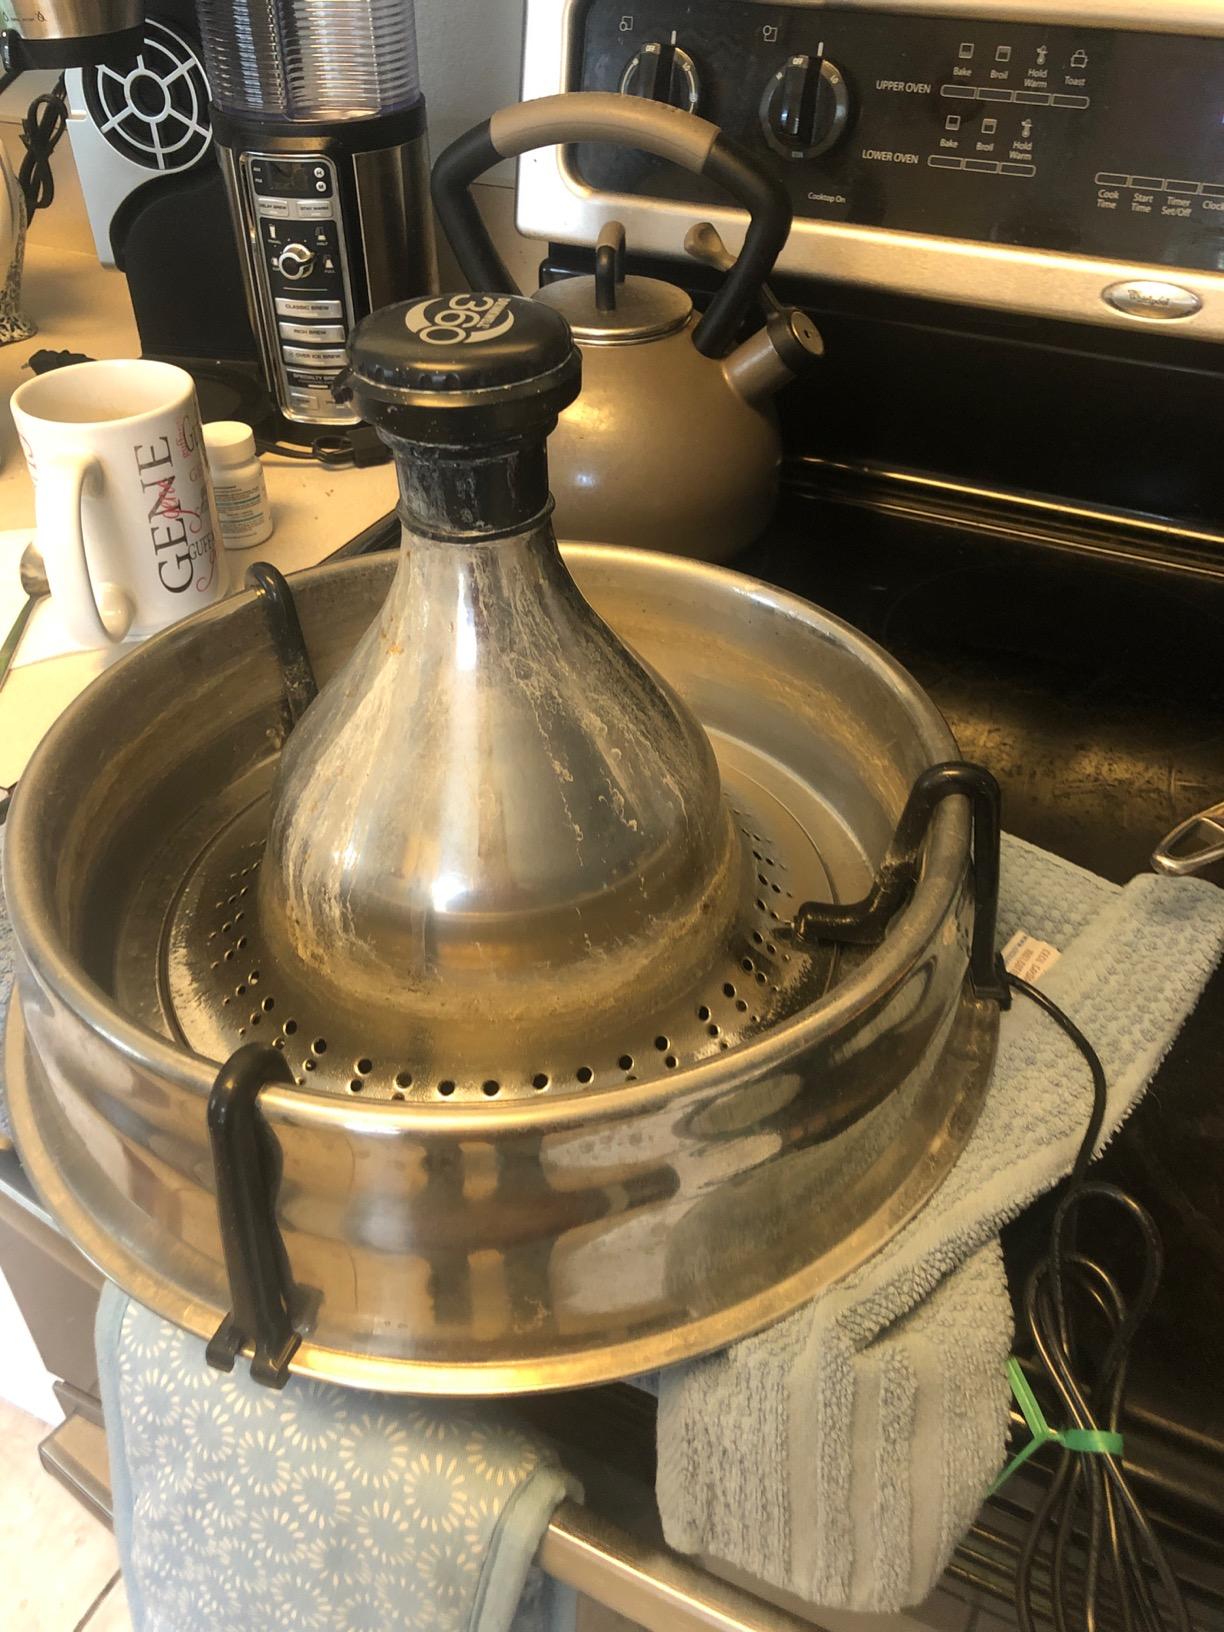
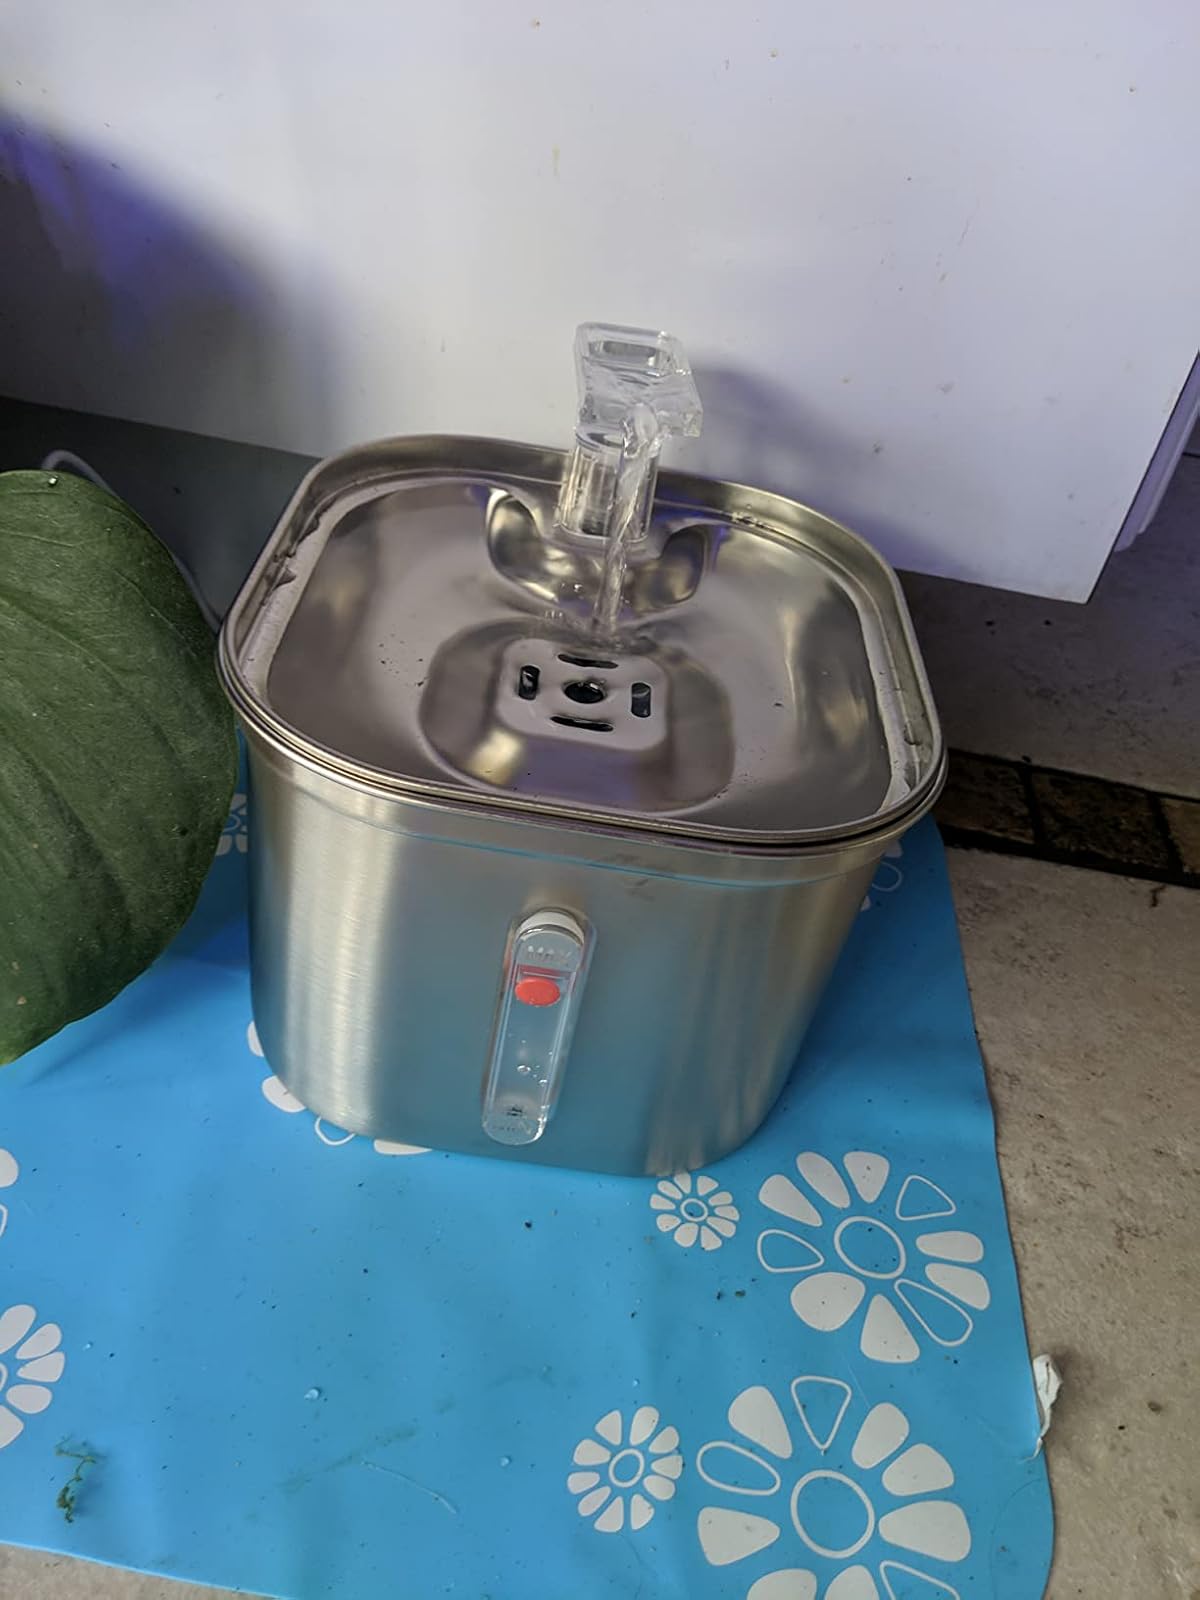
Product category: items_bowl
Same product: no